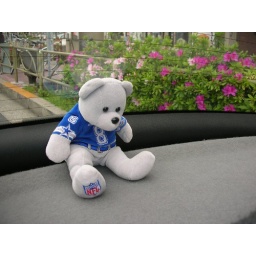
I get to ride in a VW Beetle and wear a blue shirt all day!